1973 Kano Nigeria Airways Boeing 707 crash

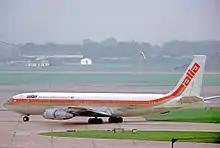
JY-ADO, the aircraft involved in the accident, seen at London Heathrow Airport in 1971

On 22 January 1973, a Nigeria Airways Boeing 707 crashed at Kano International Airport while attempting to land in high winds. The crash killed 176 passengers and crew. There were 26 survivors. The crash remains the deadliest aviation disaster ever in Nigeria.